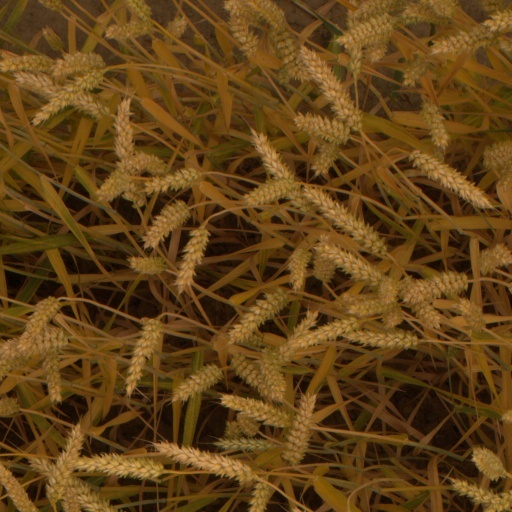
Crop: wheat